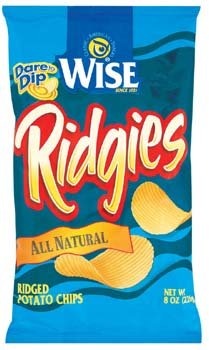
Item Name: Wise Ridgies All Natural Ridged Potato Chips 8 oz (Pack of 6)
Value: 8.0
Unit: Ounce

Price: 6.1